Henry D. McHenry

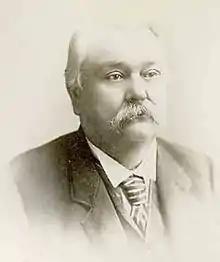
Photo of McHenry, circa 1890

Henry Davis McHenry (February 27, 1826 – December 17, 1890) was a U.S. Representative from Kentucky, son of John Hardin McHenry.